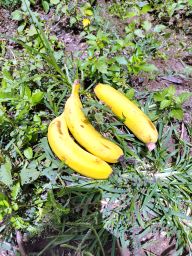
Fruit: Banana
Quality: Good